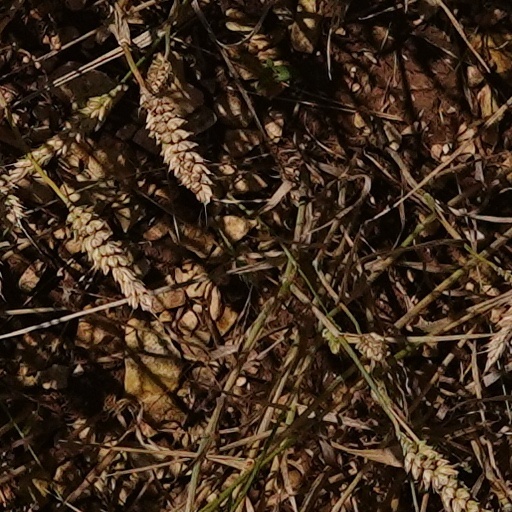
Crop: wheat